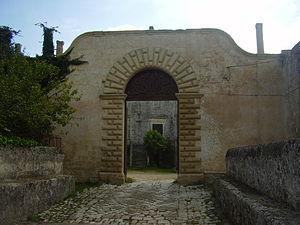
Dans le Salento se trouvent de nombreux châteaux et palais fortifiés construits au cours des diverse périodes historiques par les familles colonisatrices, parfois en modifiant ceux qui étaient pré-existants.